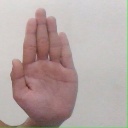
अक्षर: ध